Strawberry Lane

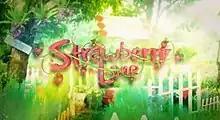
Title card

Strawberry Lane is a Philippine television drama series broadcast by GMA Network. Directed by Don Michael Perez, it stars Bea Binene, Joyce Ching, Kim Rodriguez and Jhoana Marie Tan. It premiered on September 15, 2014 on the network's Telebabad line up. The series concluded on January 2, 2015 with a total of 80 episodes.